Southern flying squirrel

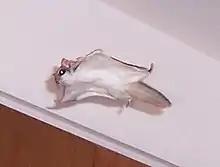
Flying squirrel in flight

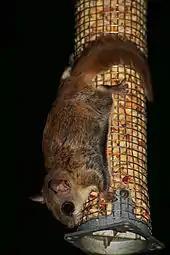
Southern flying squirrel at a bird peanut feeder, Cleveland, Ohio

Southern flying squirrels have grey-brown fur on top with darker flanks and are a cream colored underneath. They have large dark eyes and flattened tails. They have a furry membrane called a patagium that extends from the front to the rear legs and is used to glide through the air. Total length (including tail) is . The tail can be .